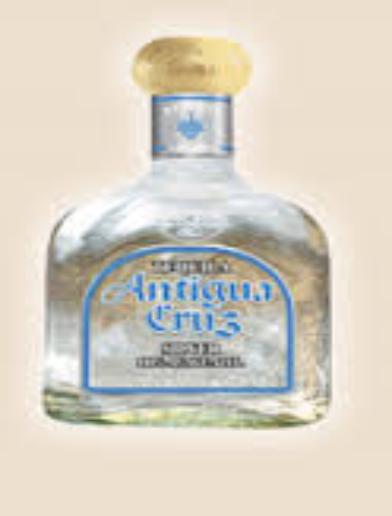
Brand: Cruz Tequila
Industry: Food